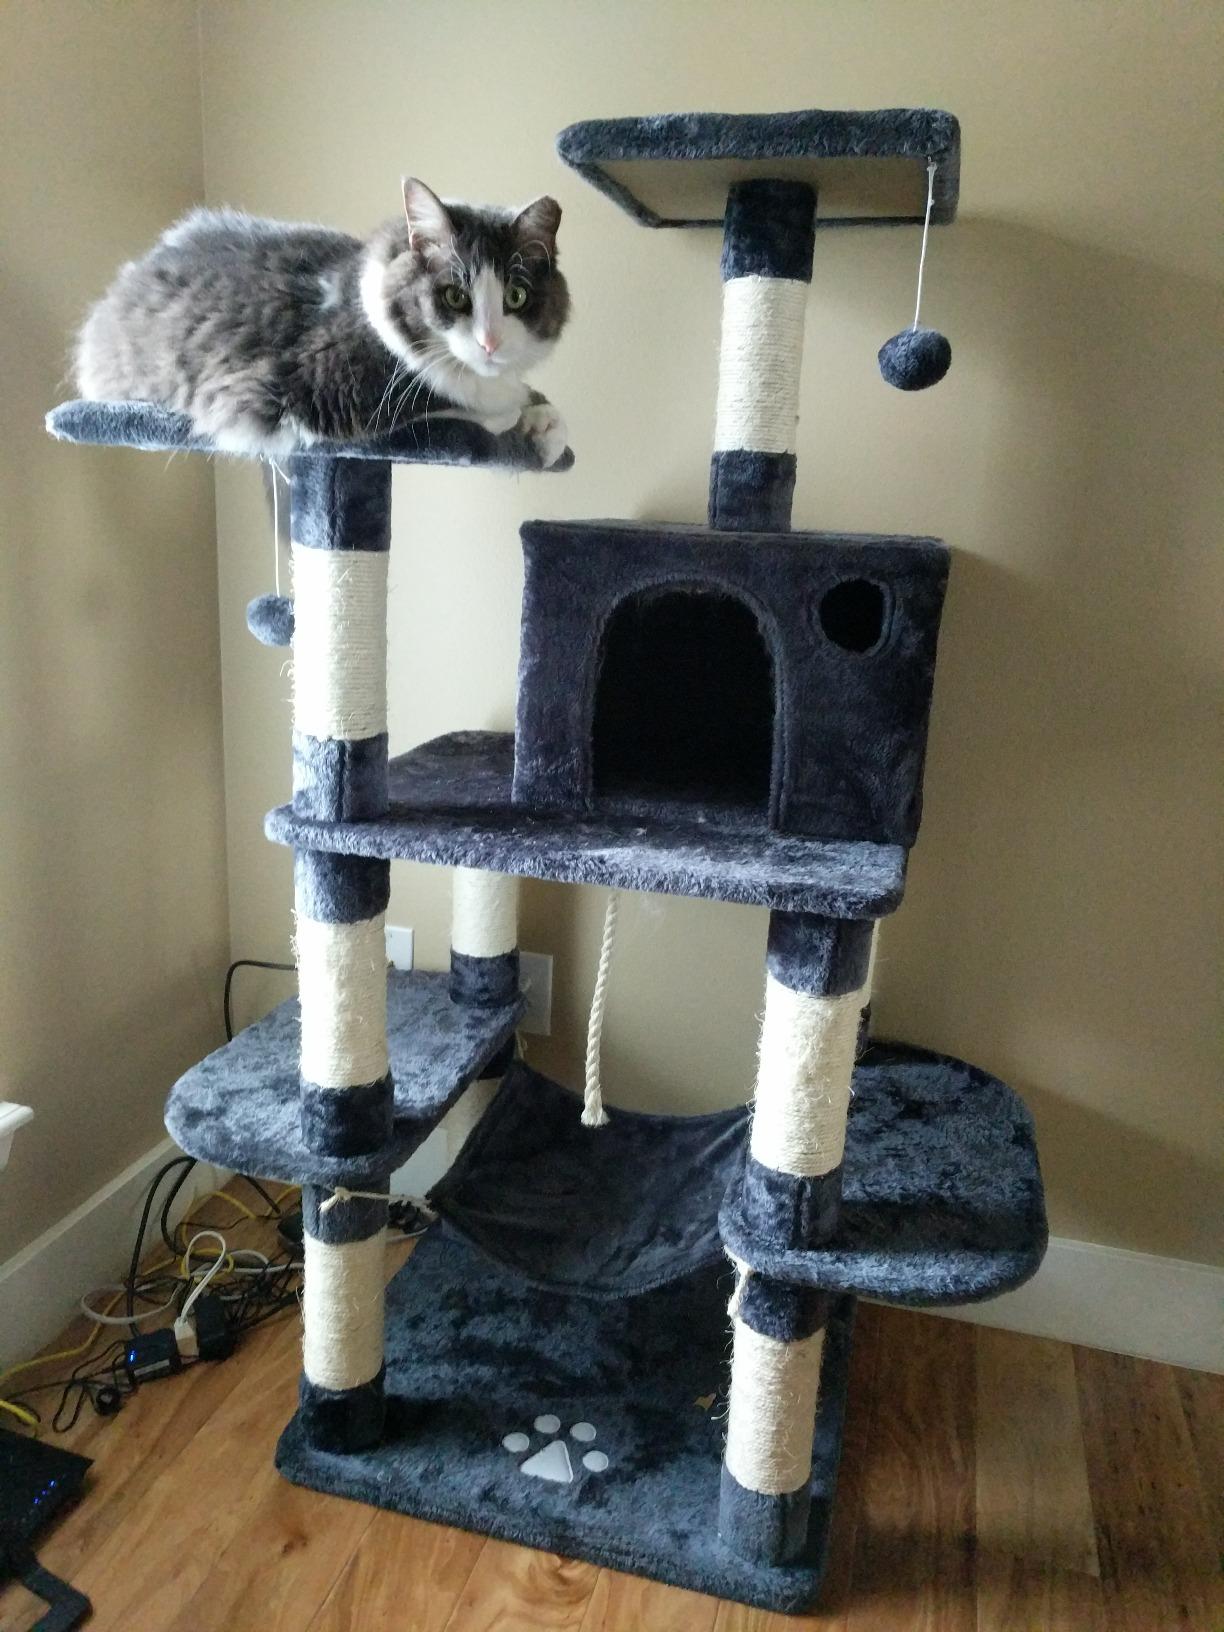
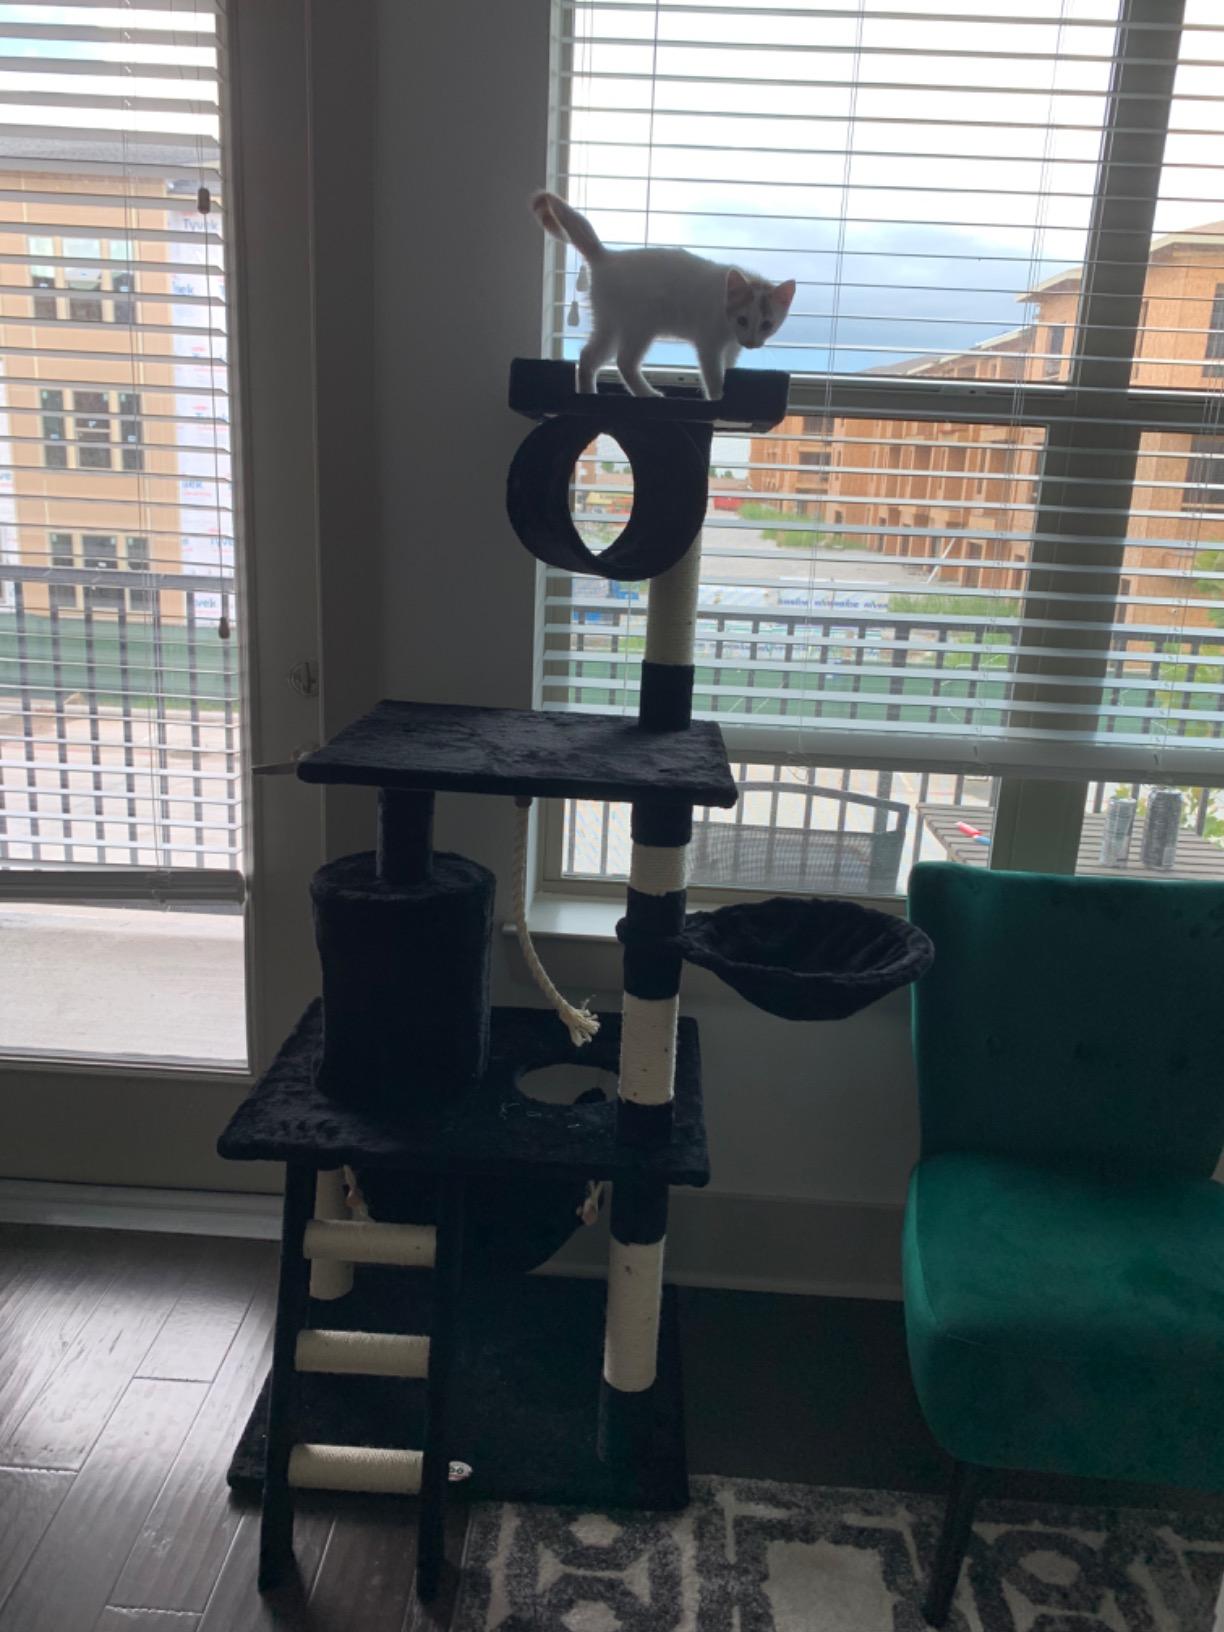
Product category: items_cat tree
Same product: no